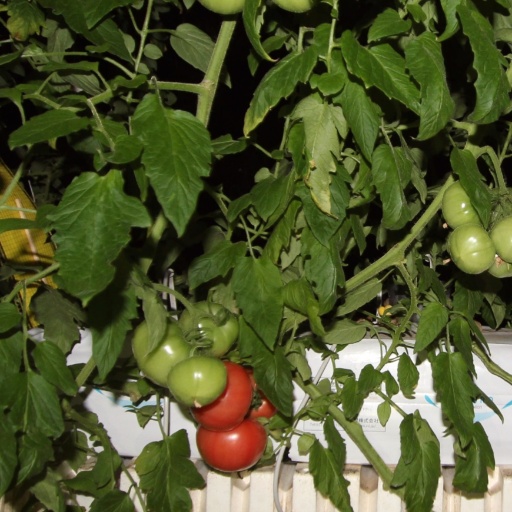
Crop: tomato